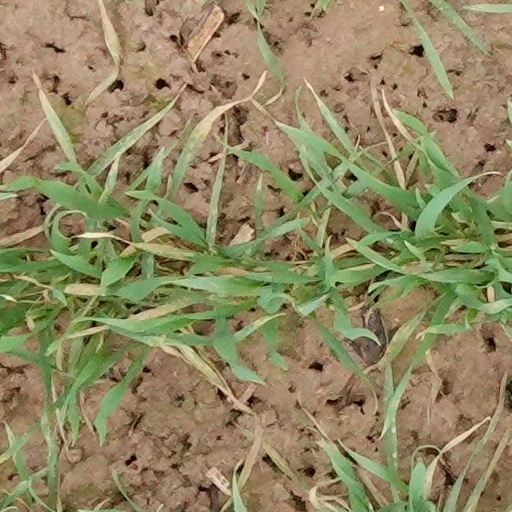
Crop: wheat